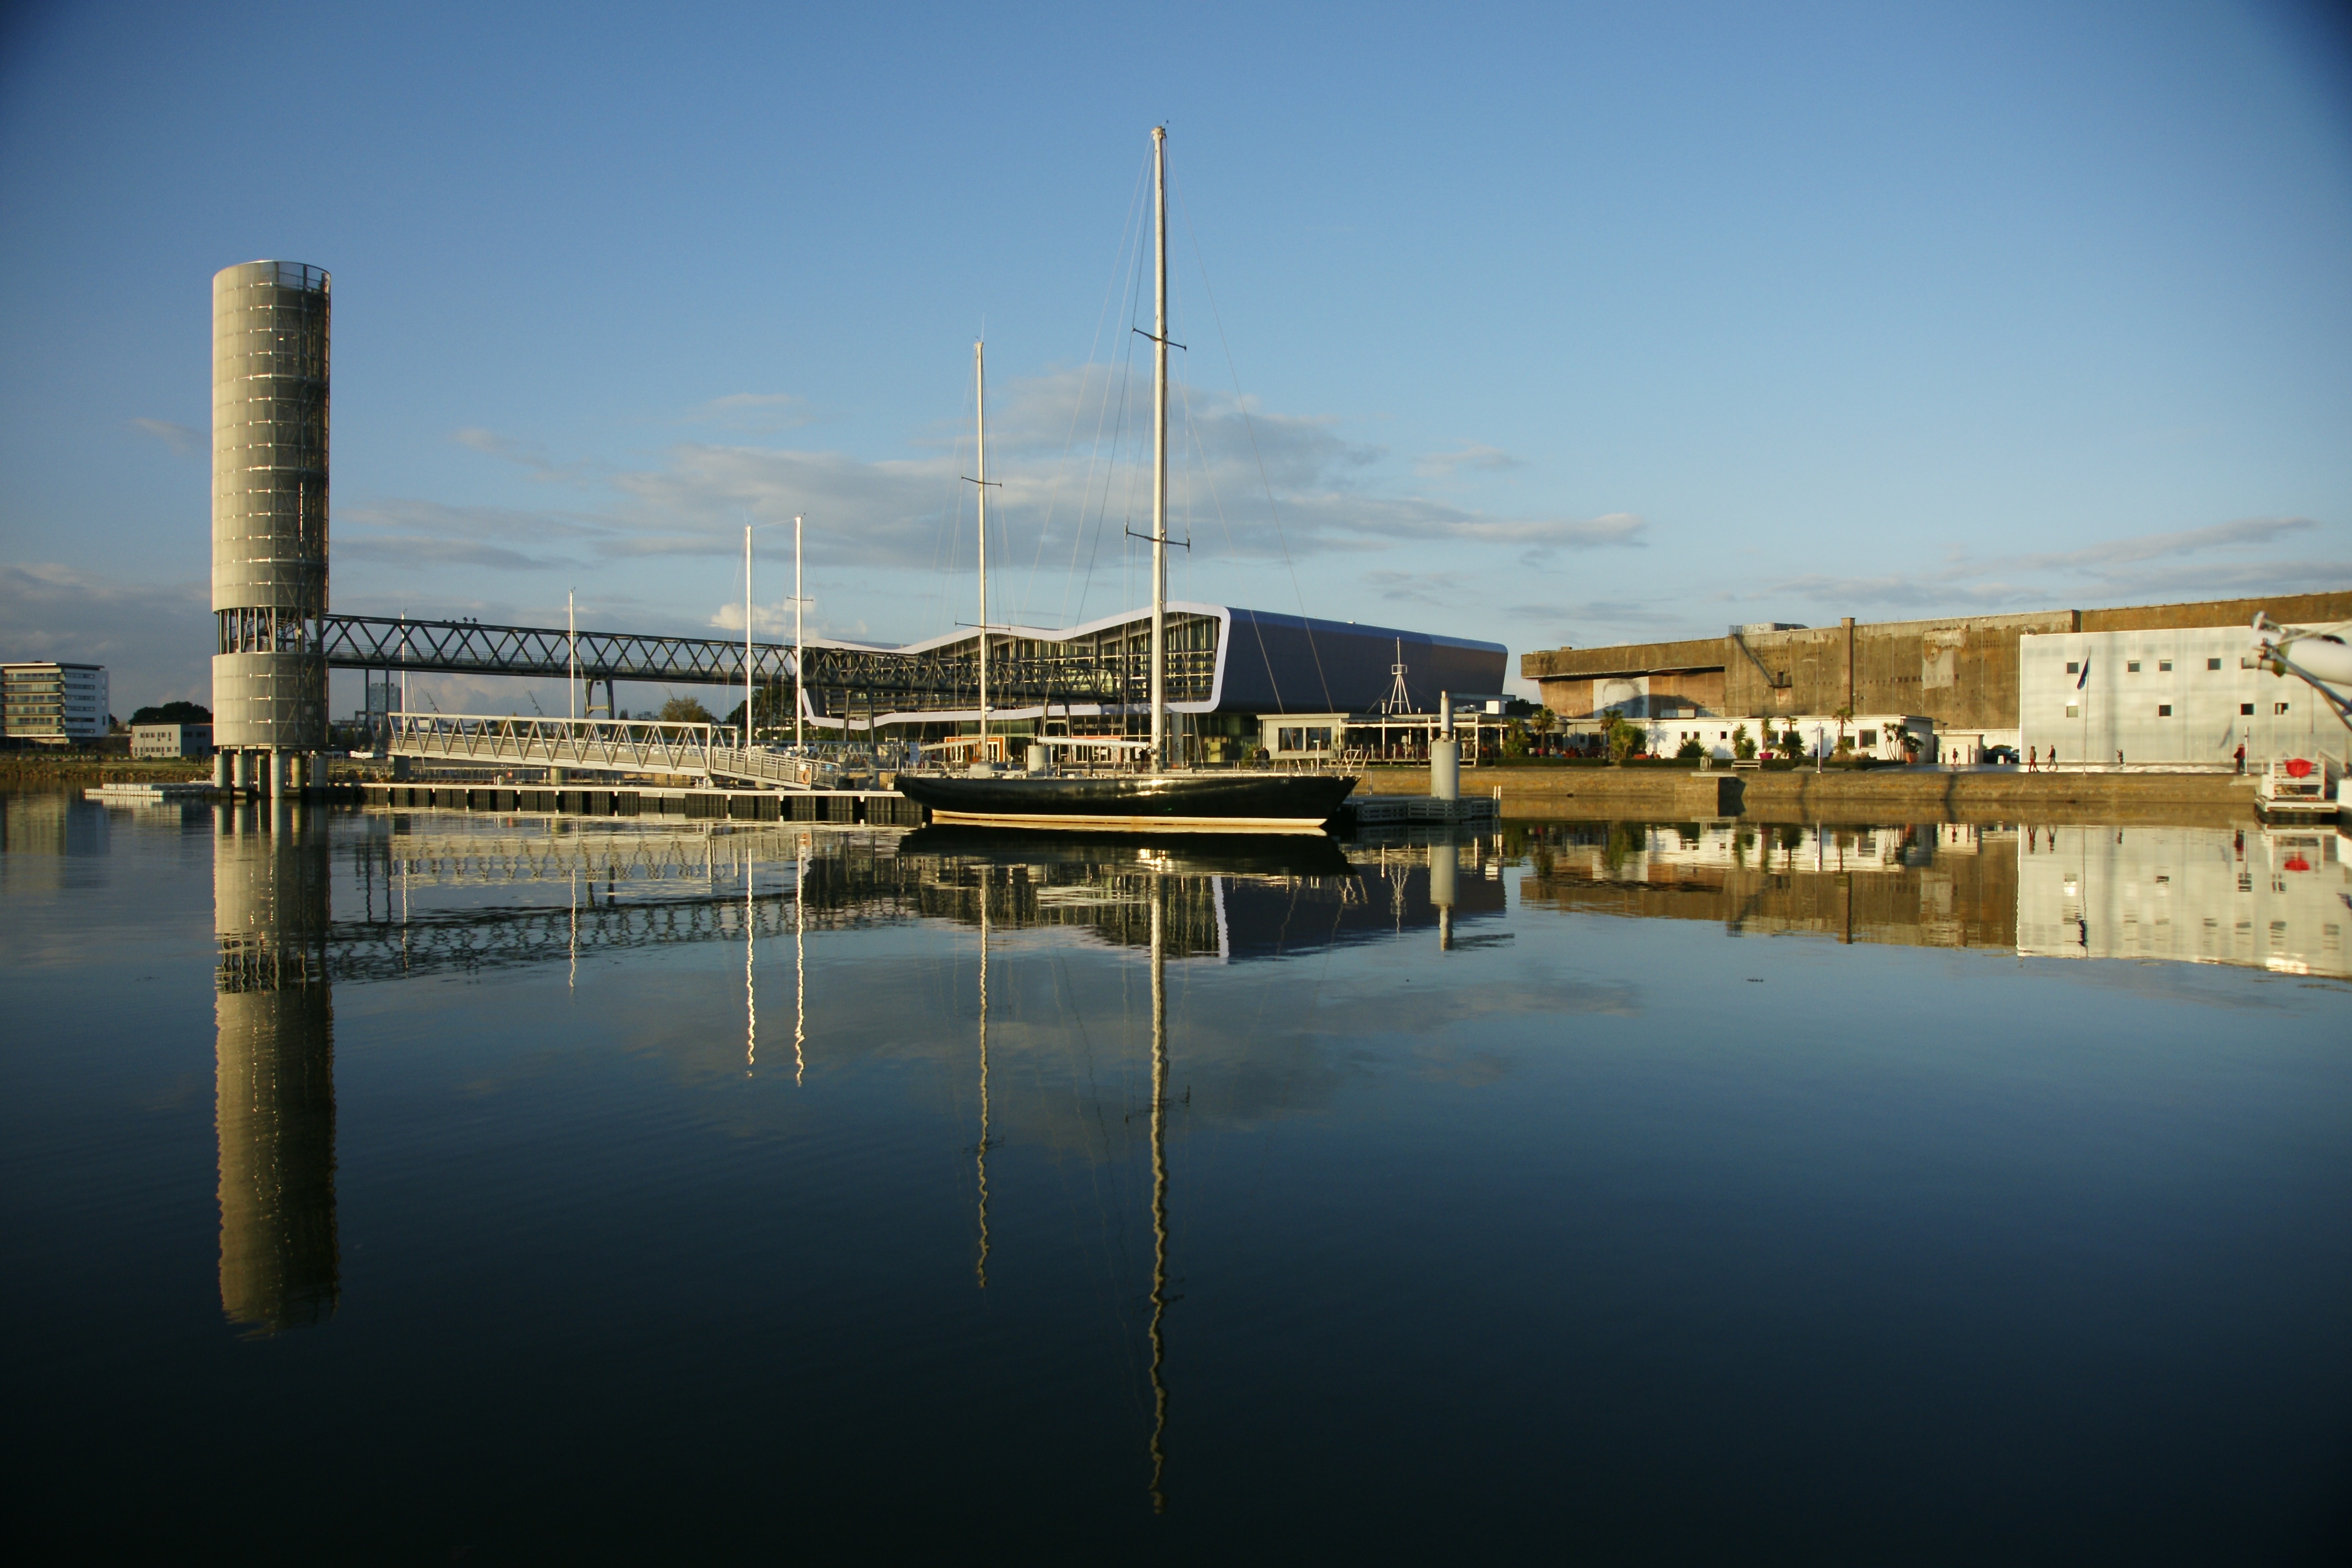
sea, water, dock, structure, cityscape, evening, reflection, vehicle, industry, marina, stadium